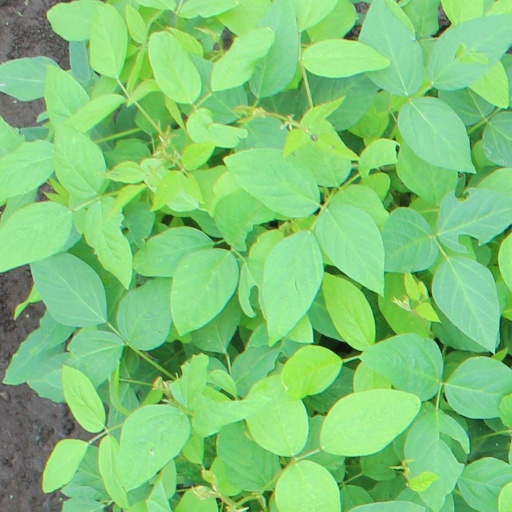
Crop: soybean